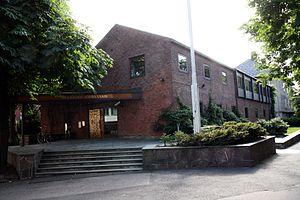
Les relations entre la Norvège et la Suède sont les relations internationales qui lient les deux nations scandinaves voisines que sont la Norvège et la Suède. Les origines des relations diplomatiques entre les deux États remontent à 1905, année de la dissolution de l'union personnelle qui unissait la Norvège et la Suède et qui reconnaît alors le royaume de Norvège comme indépendant et souverain.